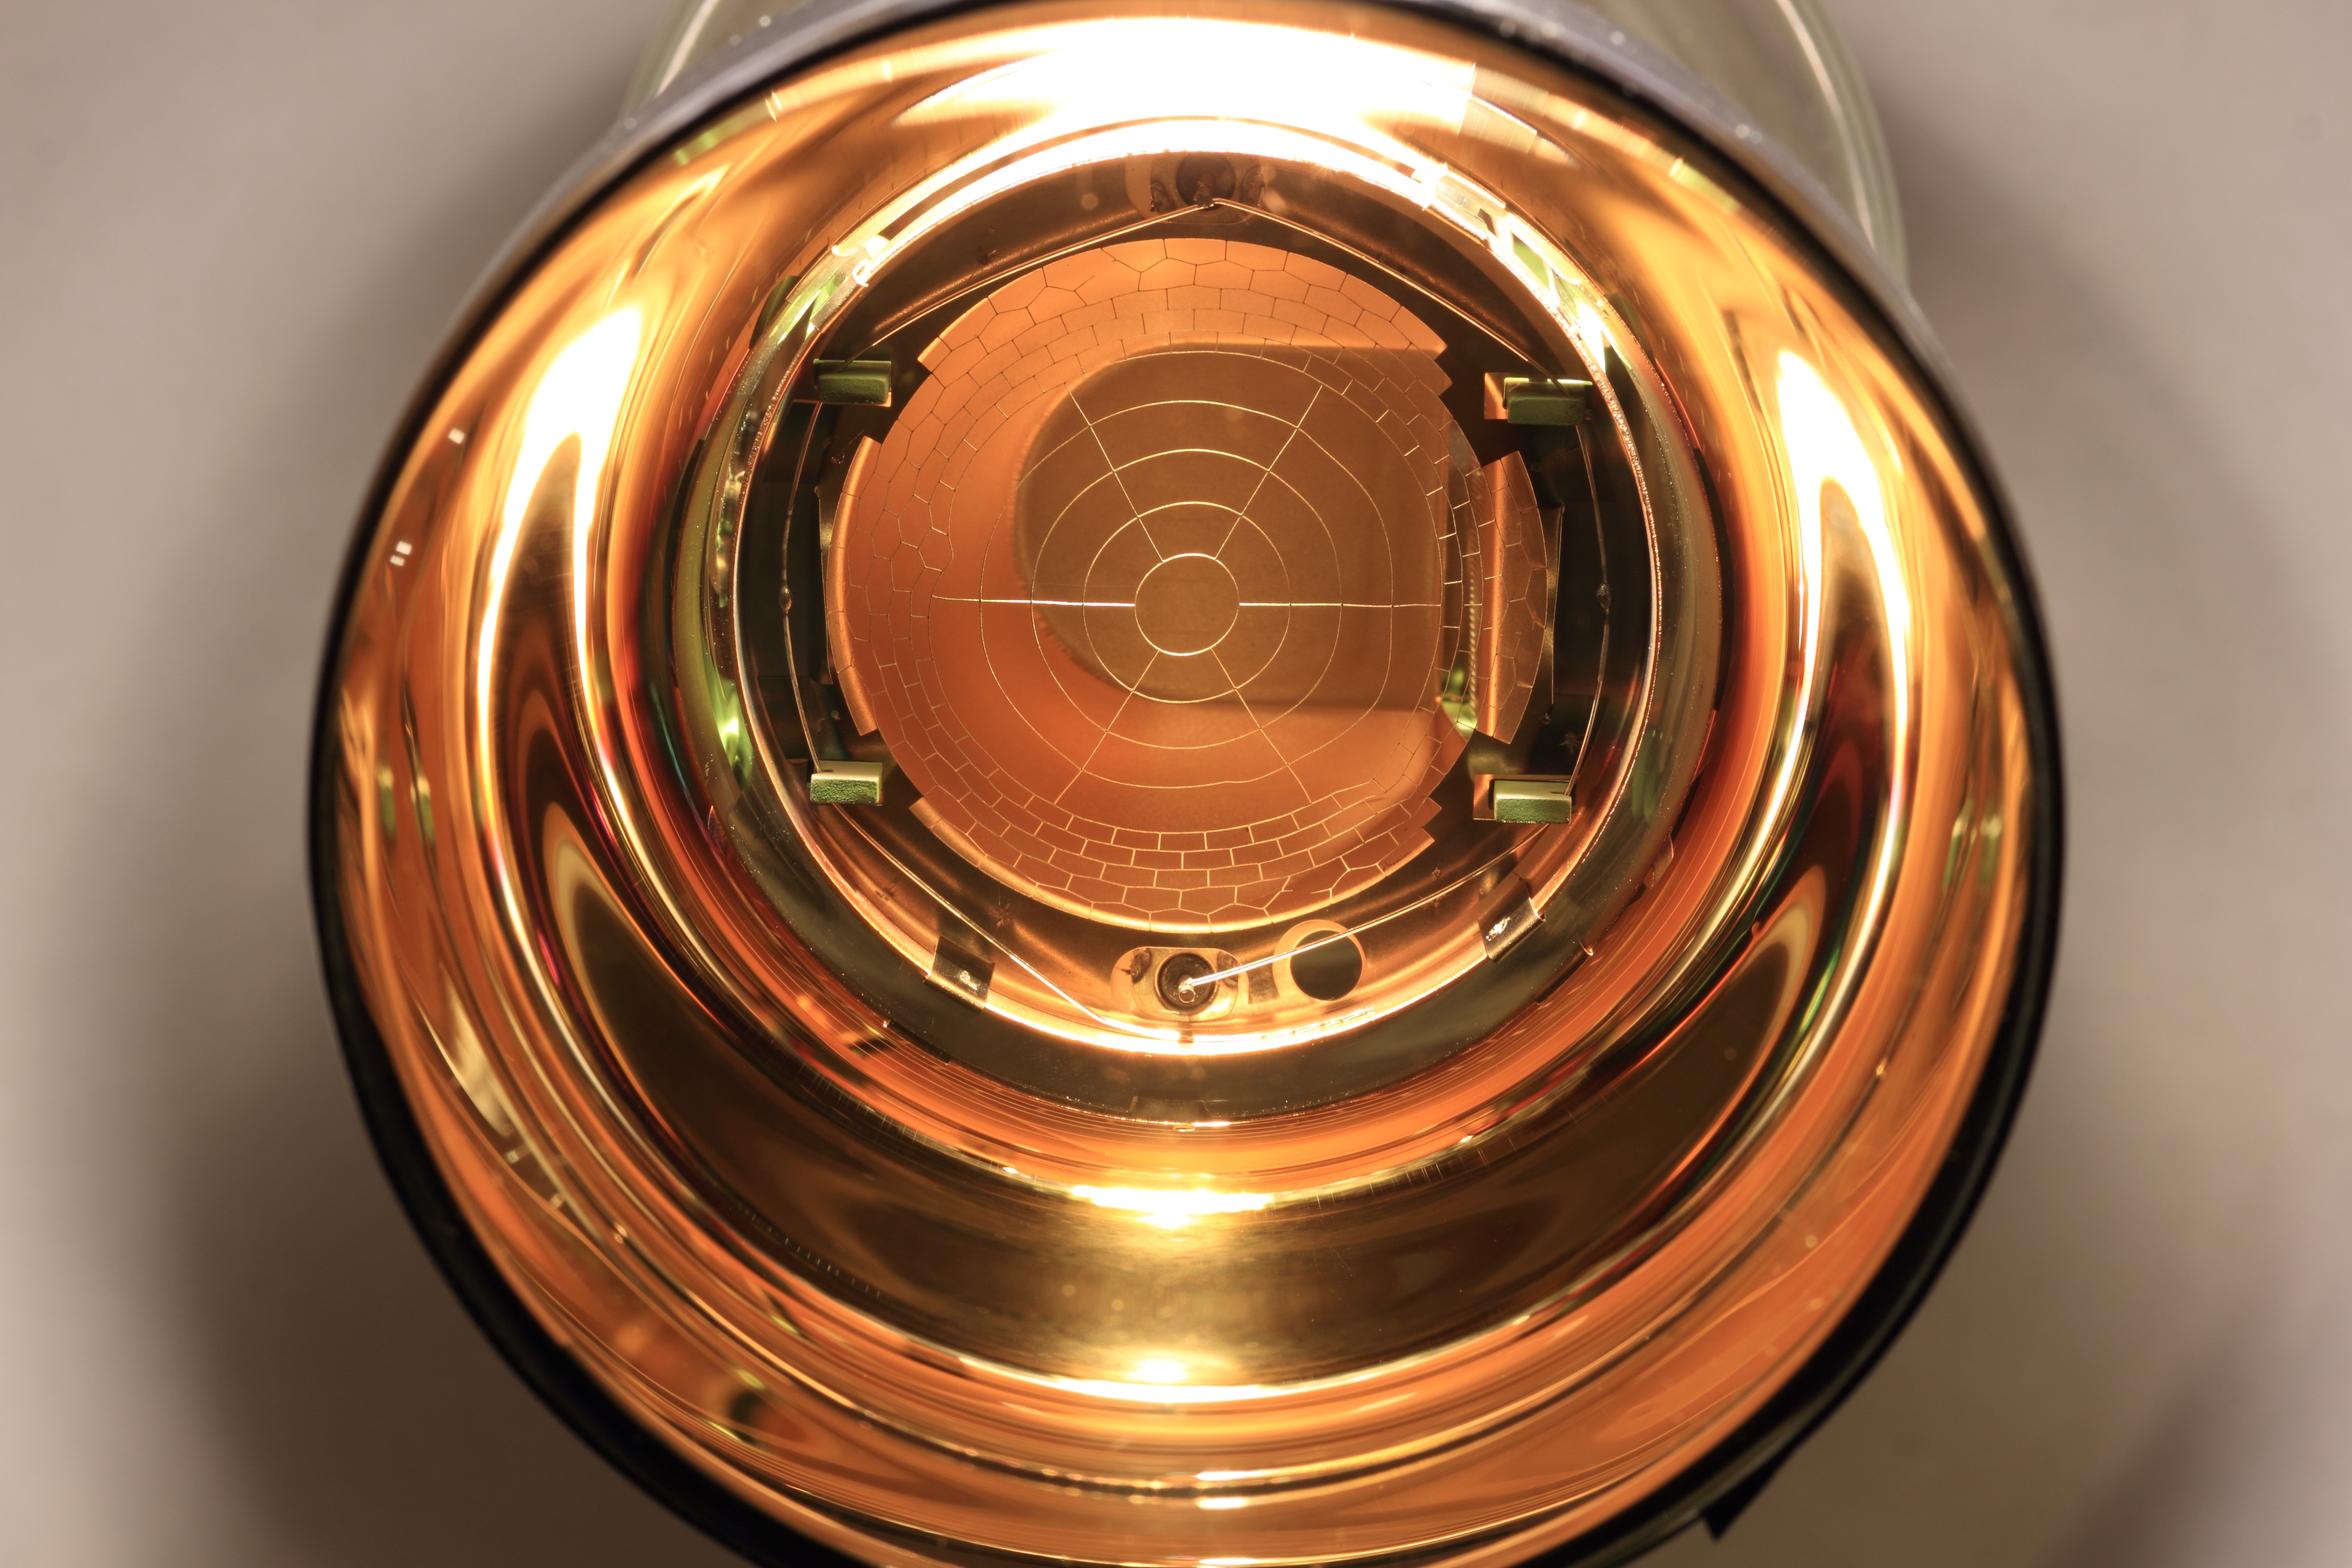
light, wheel, tube, glass, photo, spoke, lighting, amplifier, measurement, electronic, science, rim, hubcap, rca, component, measuring, amplification, automotive lighting, multiplier, photon, photomultiplier